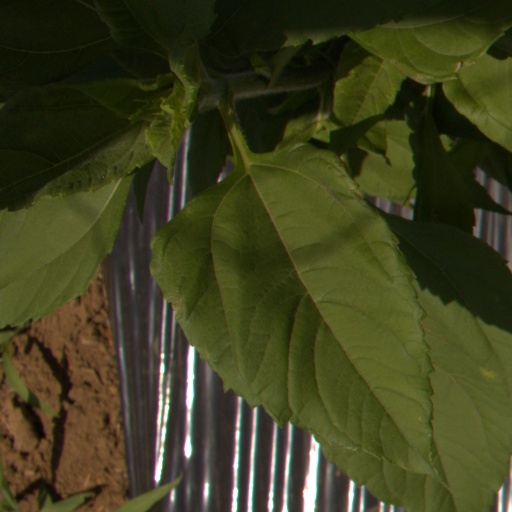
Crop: Jerusalem artichoke